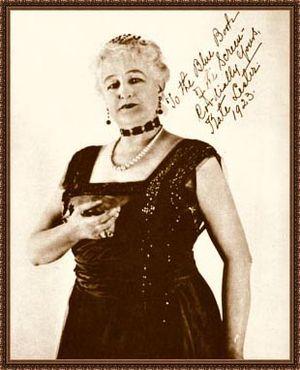
Kate Lester est une actrice britannique.